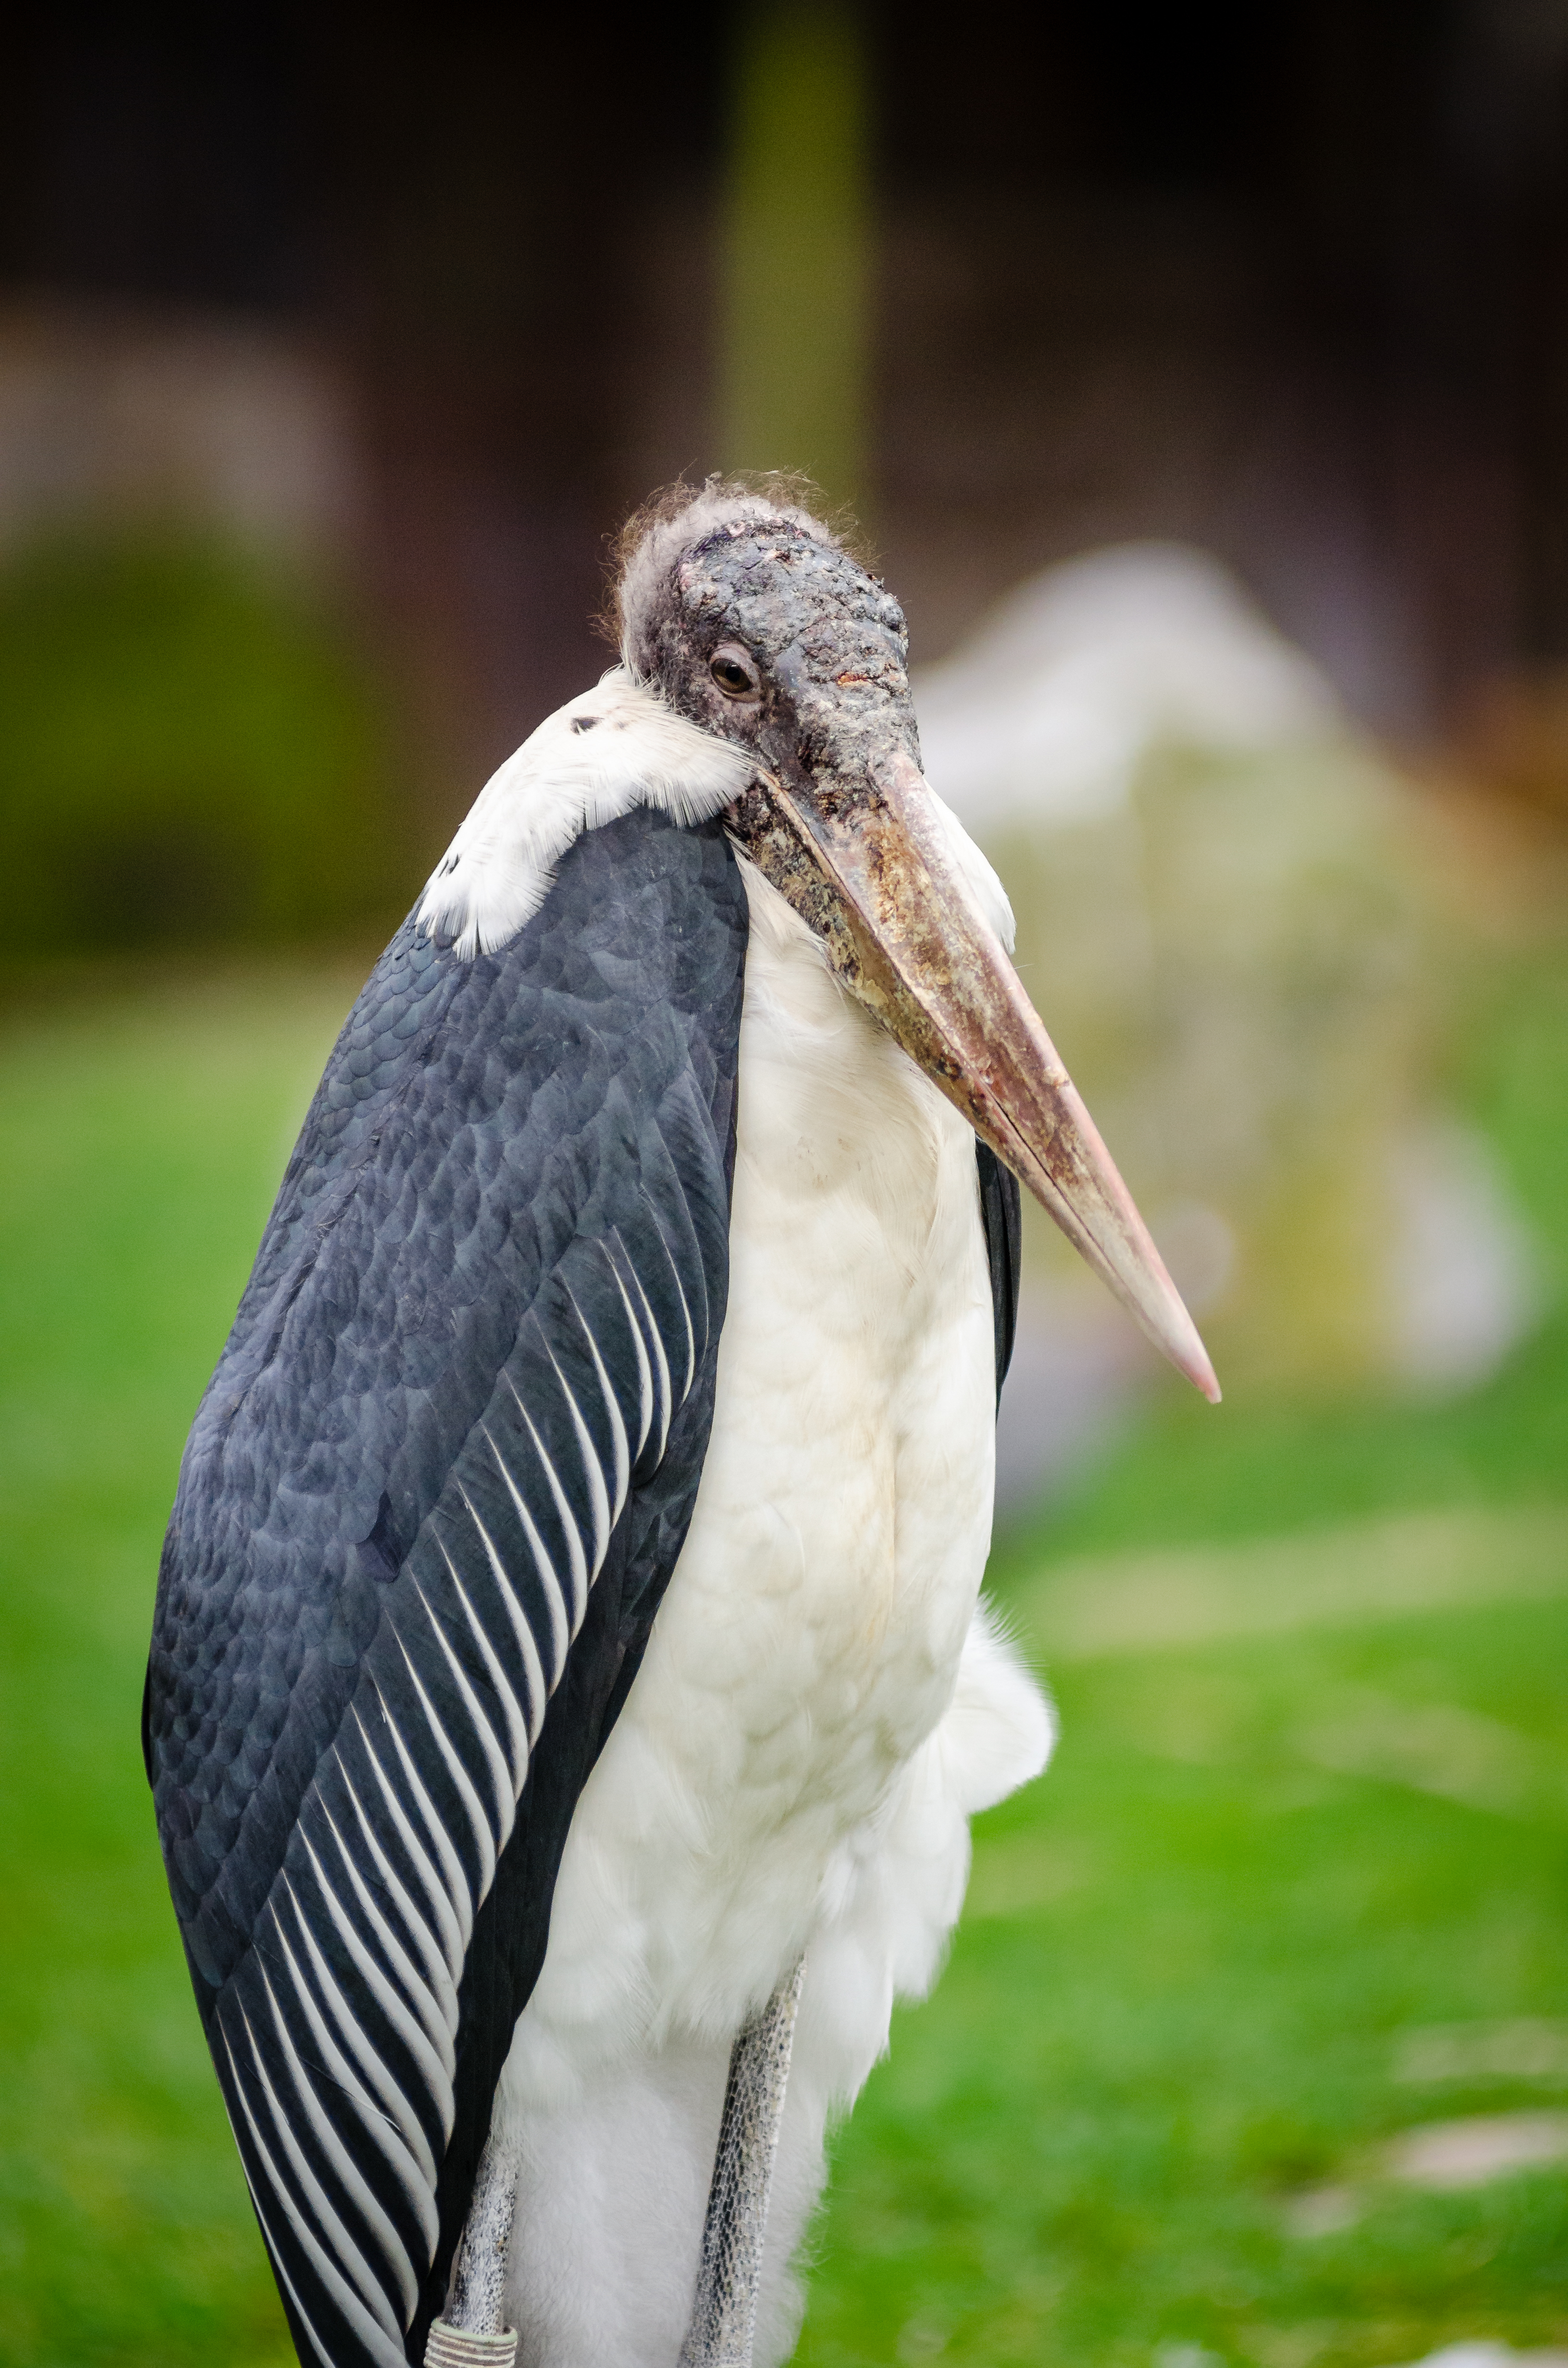
bird, wing, wildlife, beak, fauna, stork, close up, vertebrate, ciconiiformes, marabou stork